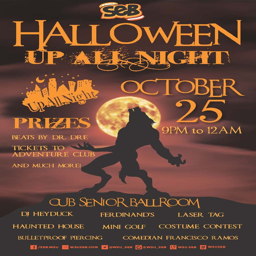
this is a promotional poster .